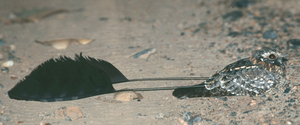
L'Engoulevent à balanciers est une espèce d'oiseaux de la famille des Caprimulgidae.